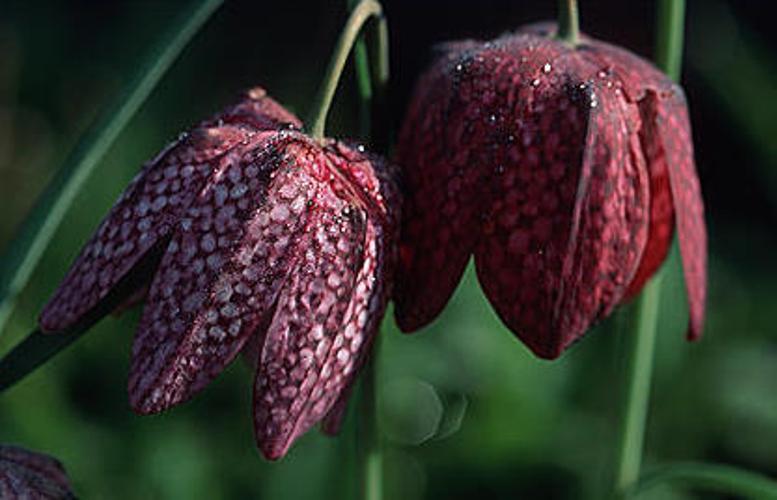
Label: fritillary